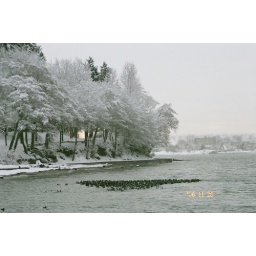
english bay with birds and snow covered trees by Annette Aarbo